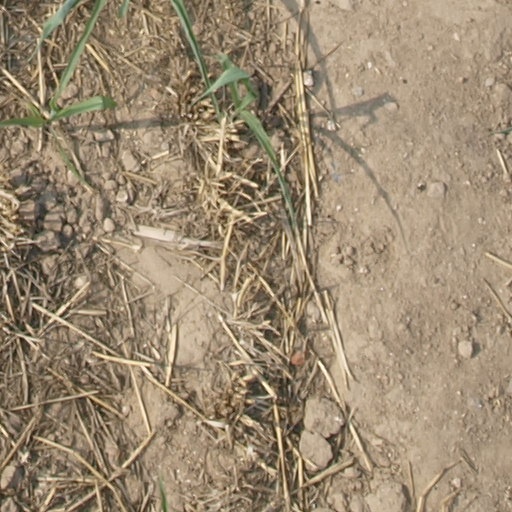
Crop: maize; corn